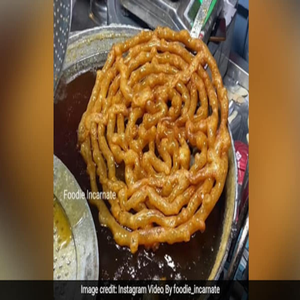
Dish: jalebi